Missy Elliott

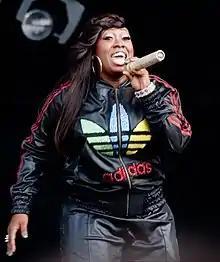
Elliott onstage in 2006

After leaving Swing Mob, Elliott and Timbaland worked together as a songwriting/production team, crafting tracks for acts including SWV, 702, and most notably Aaliyah. The pair wrote and produced nine tracks for Aaliyah's second album, "One in a Million" (1996), among them the hit singles "If Your Girl Only Knew", "One in a Million", "Hot Like Fire", and "4 Page Letter". Elliott contributed background vocals and/or guest raps to nearly all of the tracks on which she and Timbaland worked. "One in a Million" went double platinum and made stars out of the production duo. Elliott and Timbaland continued to work together for other artists, later creating hits for artists such as Total ("What About Us?"; 1997), Nicole Wray ("Make It Hot"; 1998), and Destiny's Child ("Get on the Bus"; 1998), as well as one final hit for Aaliyah, "I Care 4 U", before her death in 2001. Elliott also wrote the bulk of Total's second and final album "Kima, Keisha, and Pam" and Nicole Wray's debut "Make It Hot" (both released in 1998). Elliott began her career as a featured vocalist rapping on Sean "Puffy" Combs's Bad Boy remixes to Gina Thompson's "The Things That You Do", (which had a video featuring cameo appearances by Notorious B.I.G and Puff Daddy), MC Lyte's 1996 hit single "Cold Rock a Party" (backup vocals by Gina Thompson), and New Edition's 1996 single "You Don't Have to Worry". In 1996, Elliott also appeared on the Men of Vizion's remix of "Do Thangz" which was produced by Rodney Jerkins (coincidentally the producer of the original version of "The Things That You Do").